Fat Tong Mun

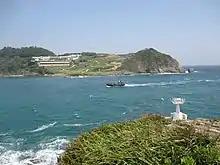
Clearwater Bay Golf & Country Club on Clear Water Bay Peninsula viewed from Tung Lung Chau across Fat Tong Mun.

Fat Tong Mun is a channel in Sai Kung District of Hong Kong located between Joss House Bay (大廟灣), a bay in the southern tip of Clear Water Bay Peninsula, and the northern tip of Tung Lung Chau.